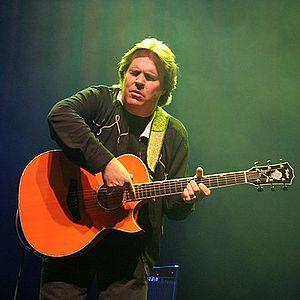
Doyle Dykes, né le 23 mai 1954, est un guitariste américain de musique country.